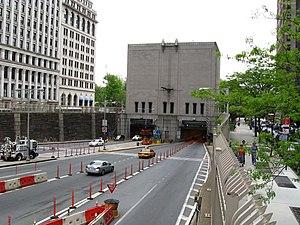
Le Brooklyn-Battery Tunnel est un tunnel à péage de la ville de New York qui relie Red Hook à Brooklyn à Battery Park à Manhattan. Le tunnel se compose de deux tubes jumeaux qui comportent chacun deux voies de circulation sous l'embouchure de l'East River. Bien qu'il passe juste au large de Governors Island, le tunnel ne permet pas d'accéder à l'île en voiture. Avec une longueur de 2 779 mètres, le tunnel Brooklyn-Battery est le plus long tunnel sous-marin continu pour véhicules en Amérique du Nord.